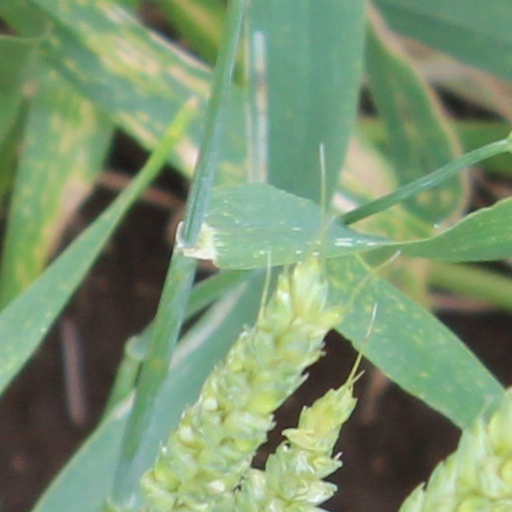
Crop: wheat